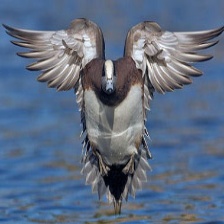
Species: AMERICAN WIGEON
Scientific name: MARECA AMERICANA
ImageNet parent category: drake